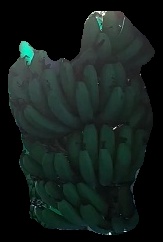
Variety: pachbale
Grade: grade1